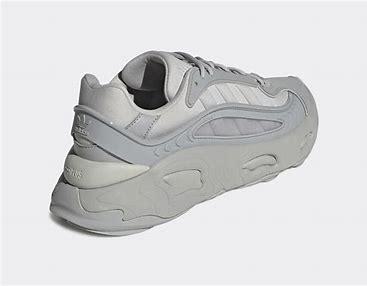
Brand: Adidas
Model: Oznova